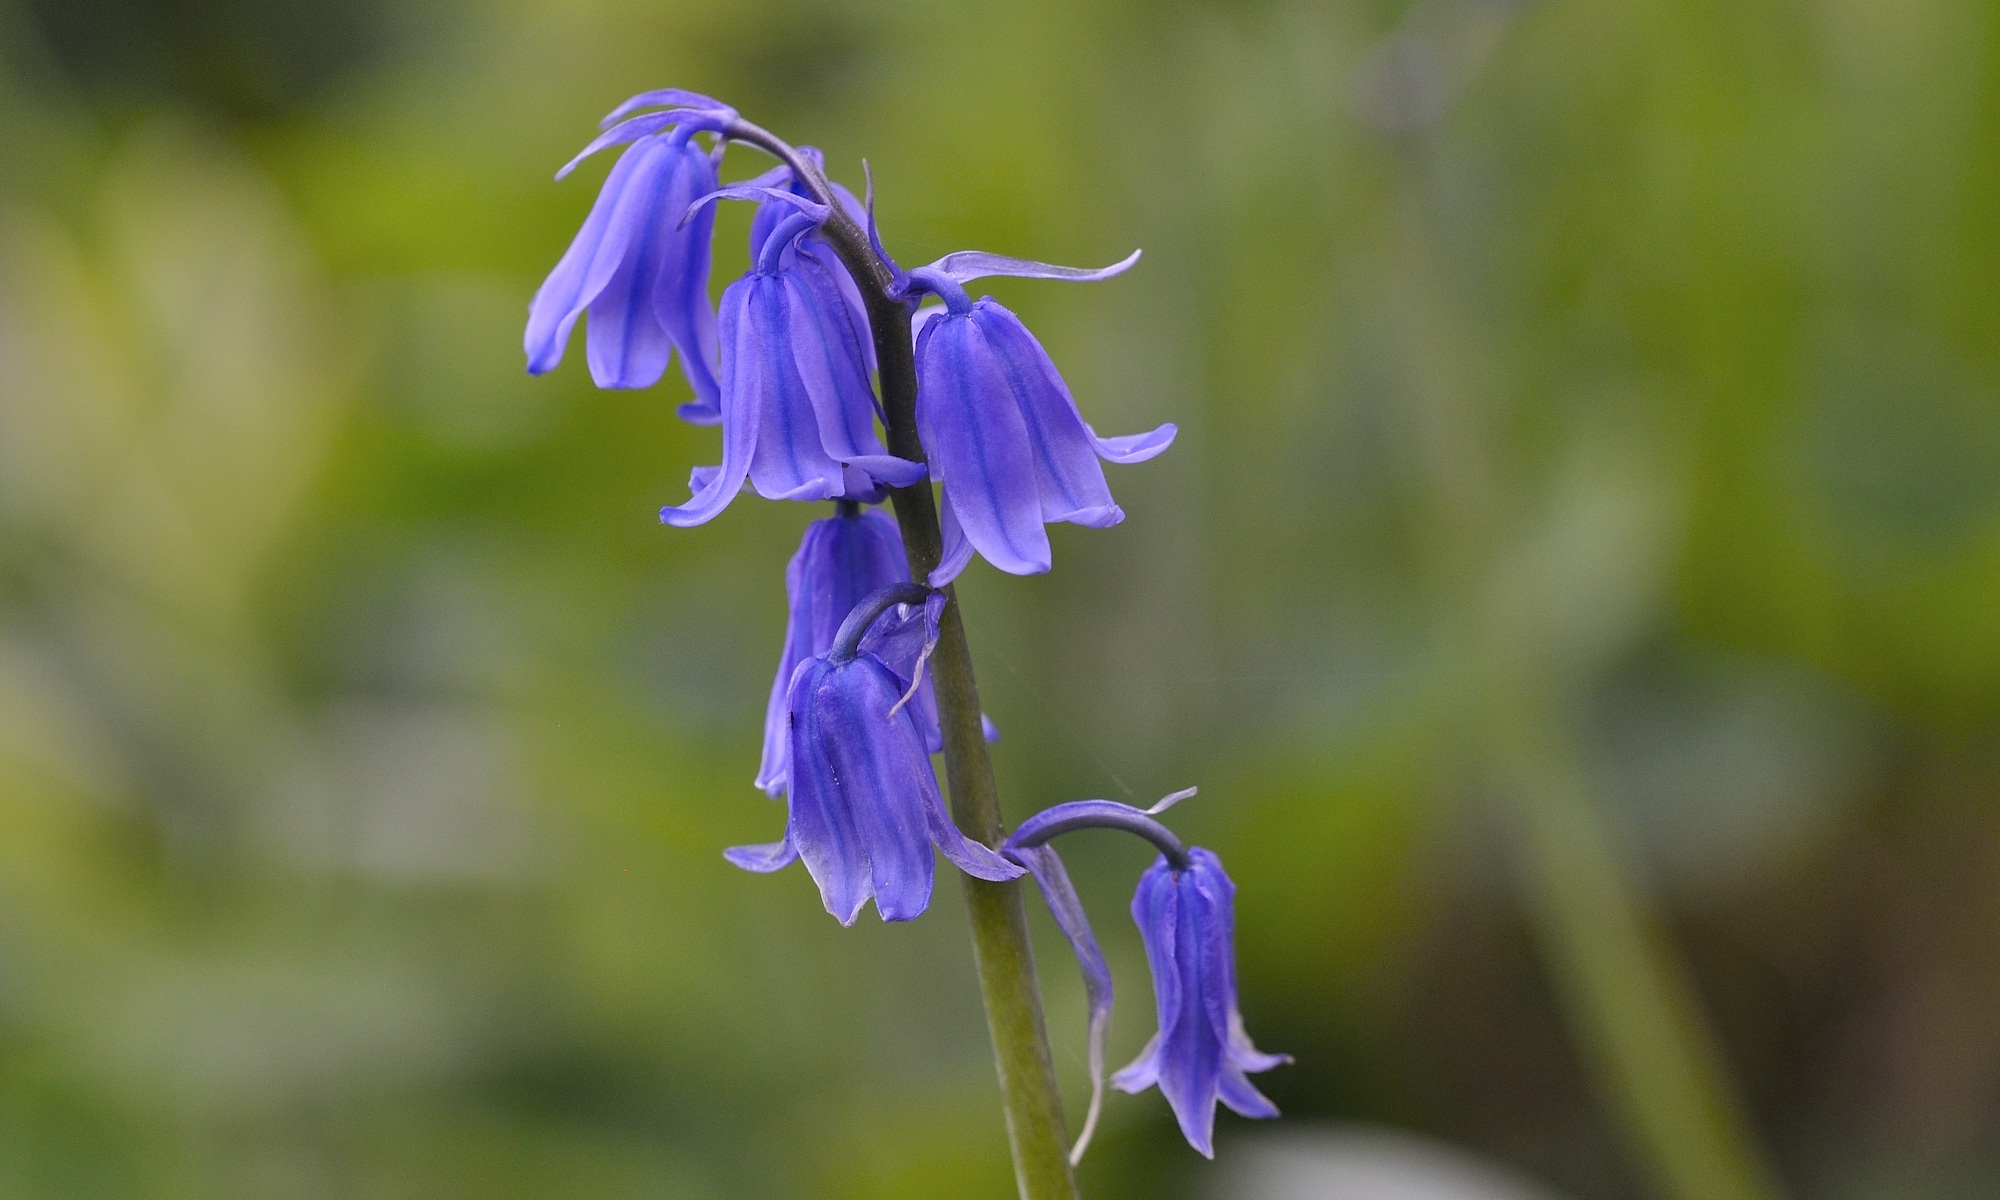
nature, plant, meadow, flower, botany, blue, close, flora, wildflower, flowers, macro photography, flowering plant, bellflower family, harebell, blue star, chionodoxa luciliae, asparagus plant, siberian blaustern, plant stem, land plant